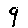
Label: 9